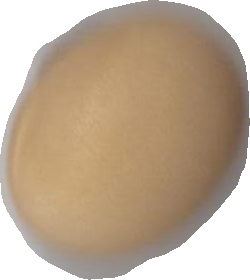
Variety: Anjasmoro